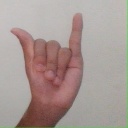
अक्षर: य